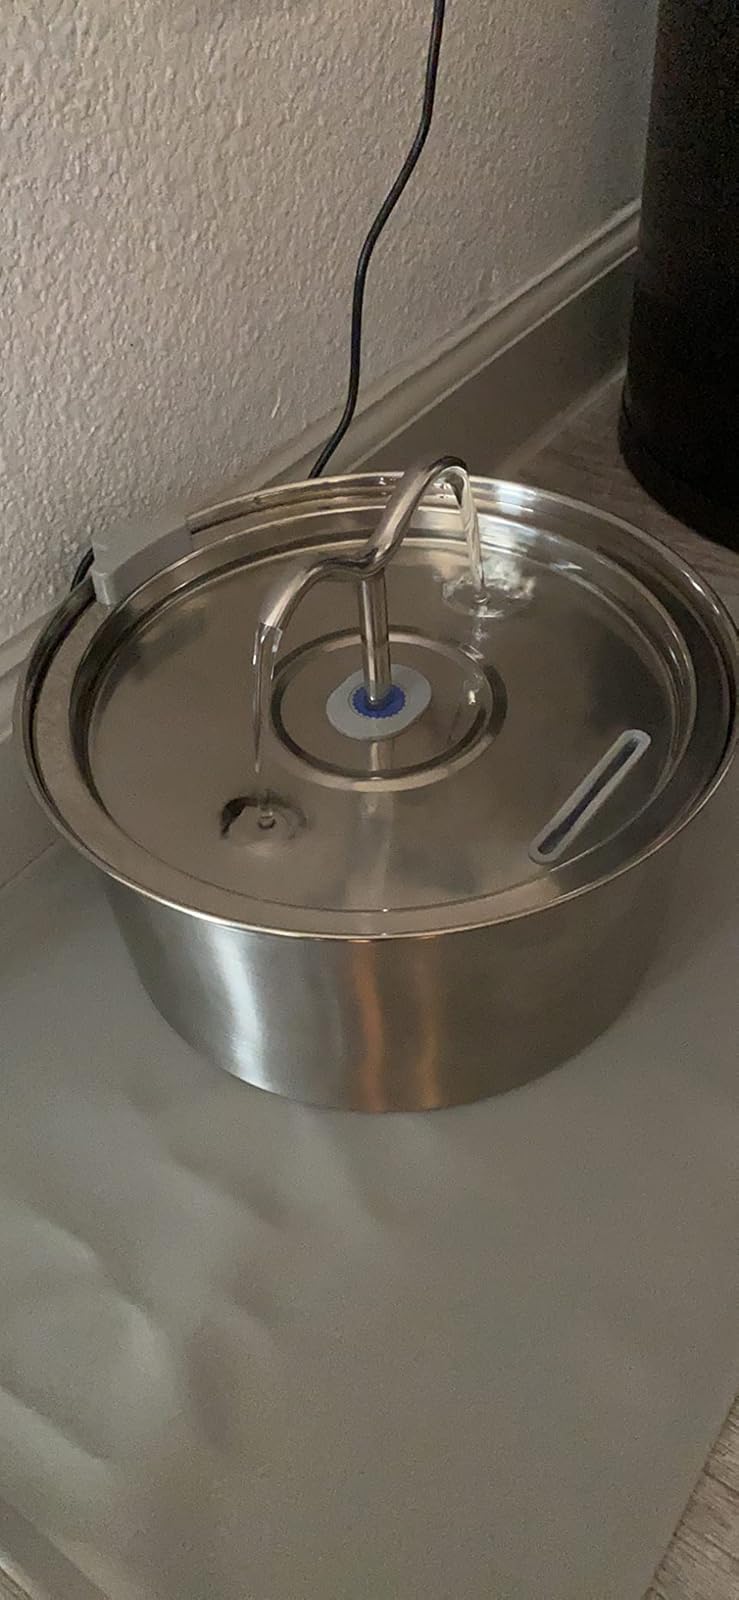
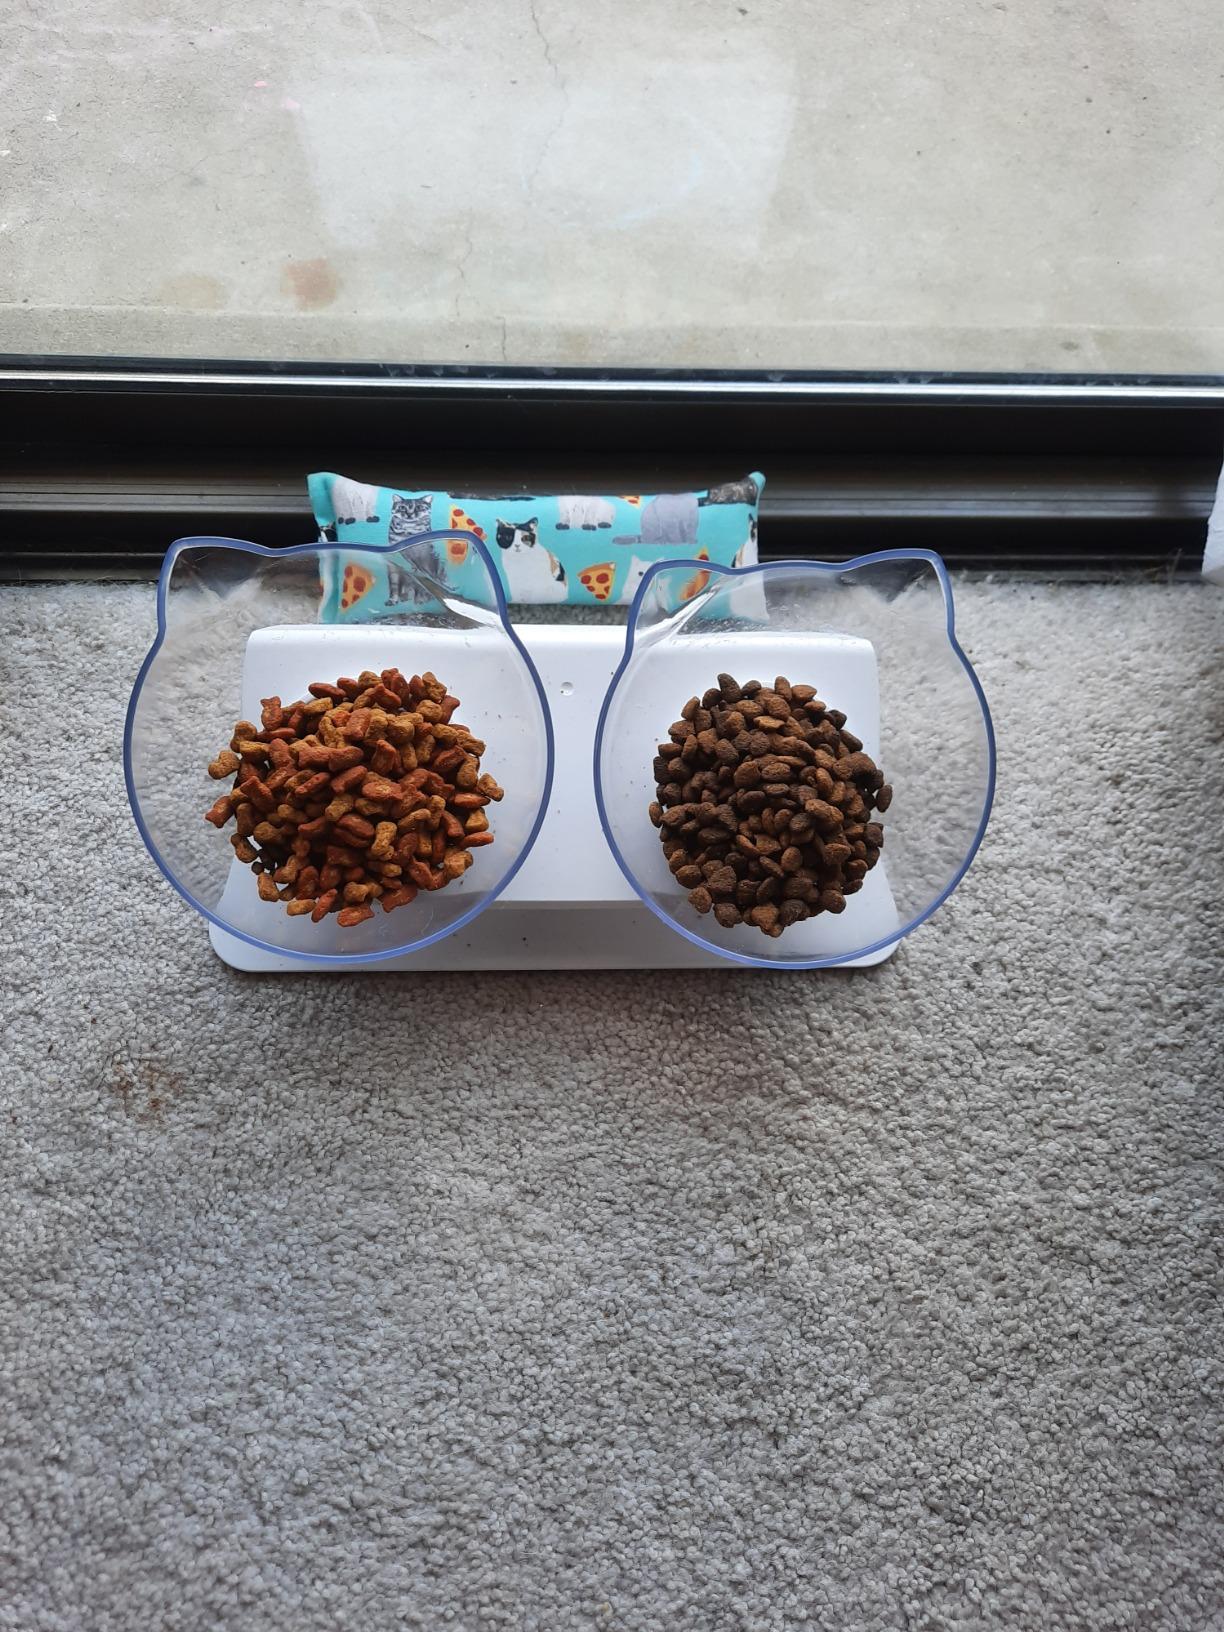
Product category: items_bowl
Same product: no